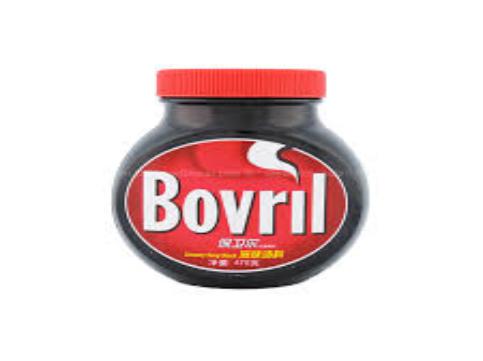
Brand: Bovril
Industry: Food